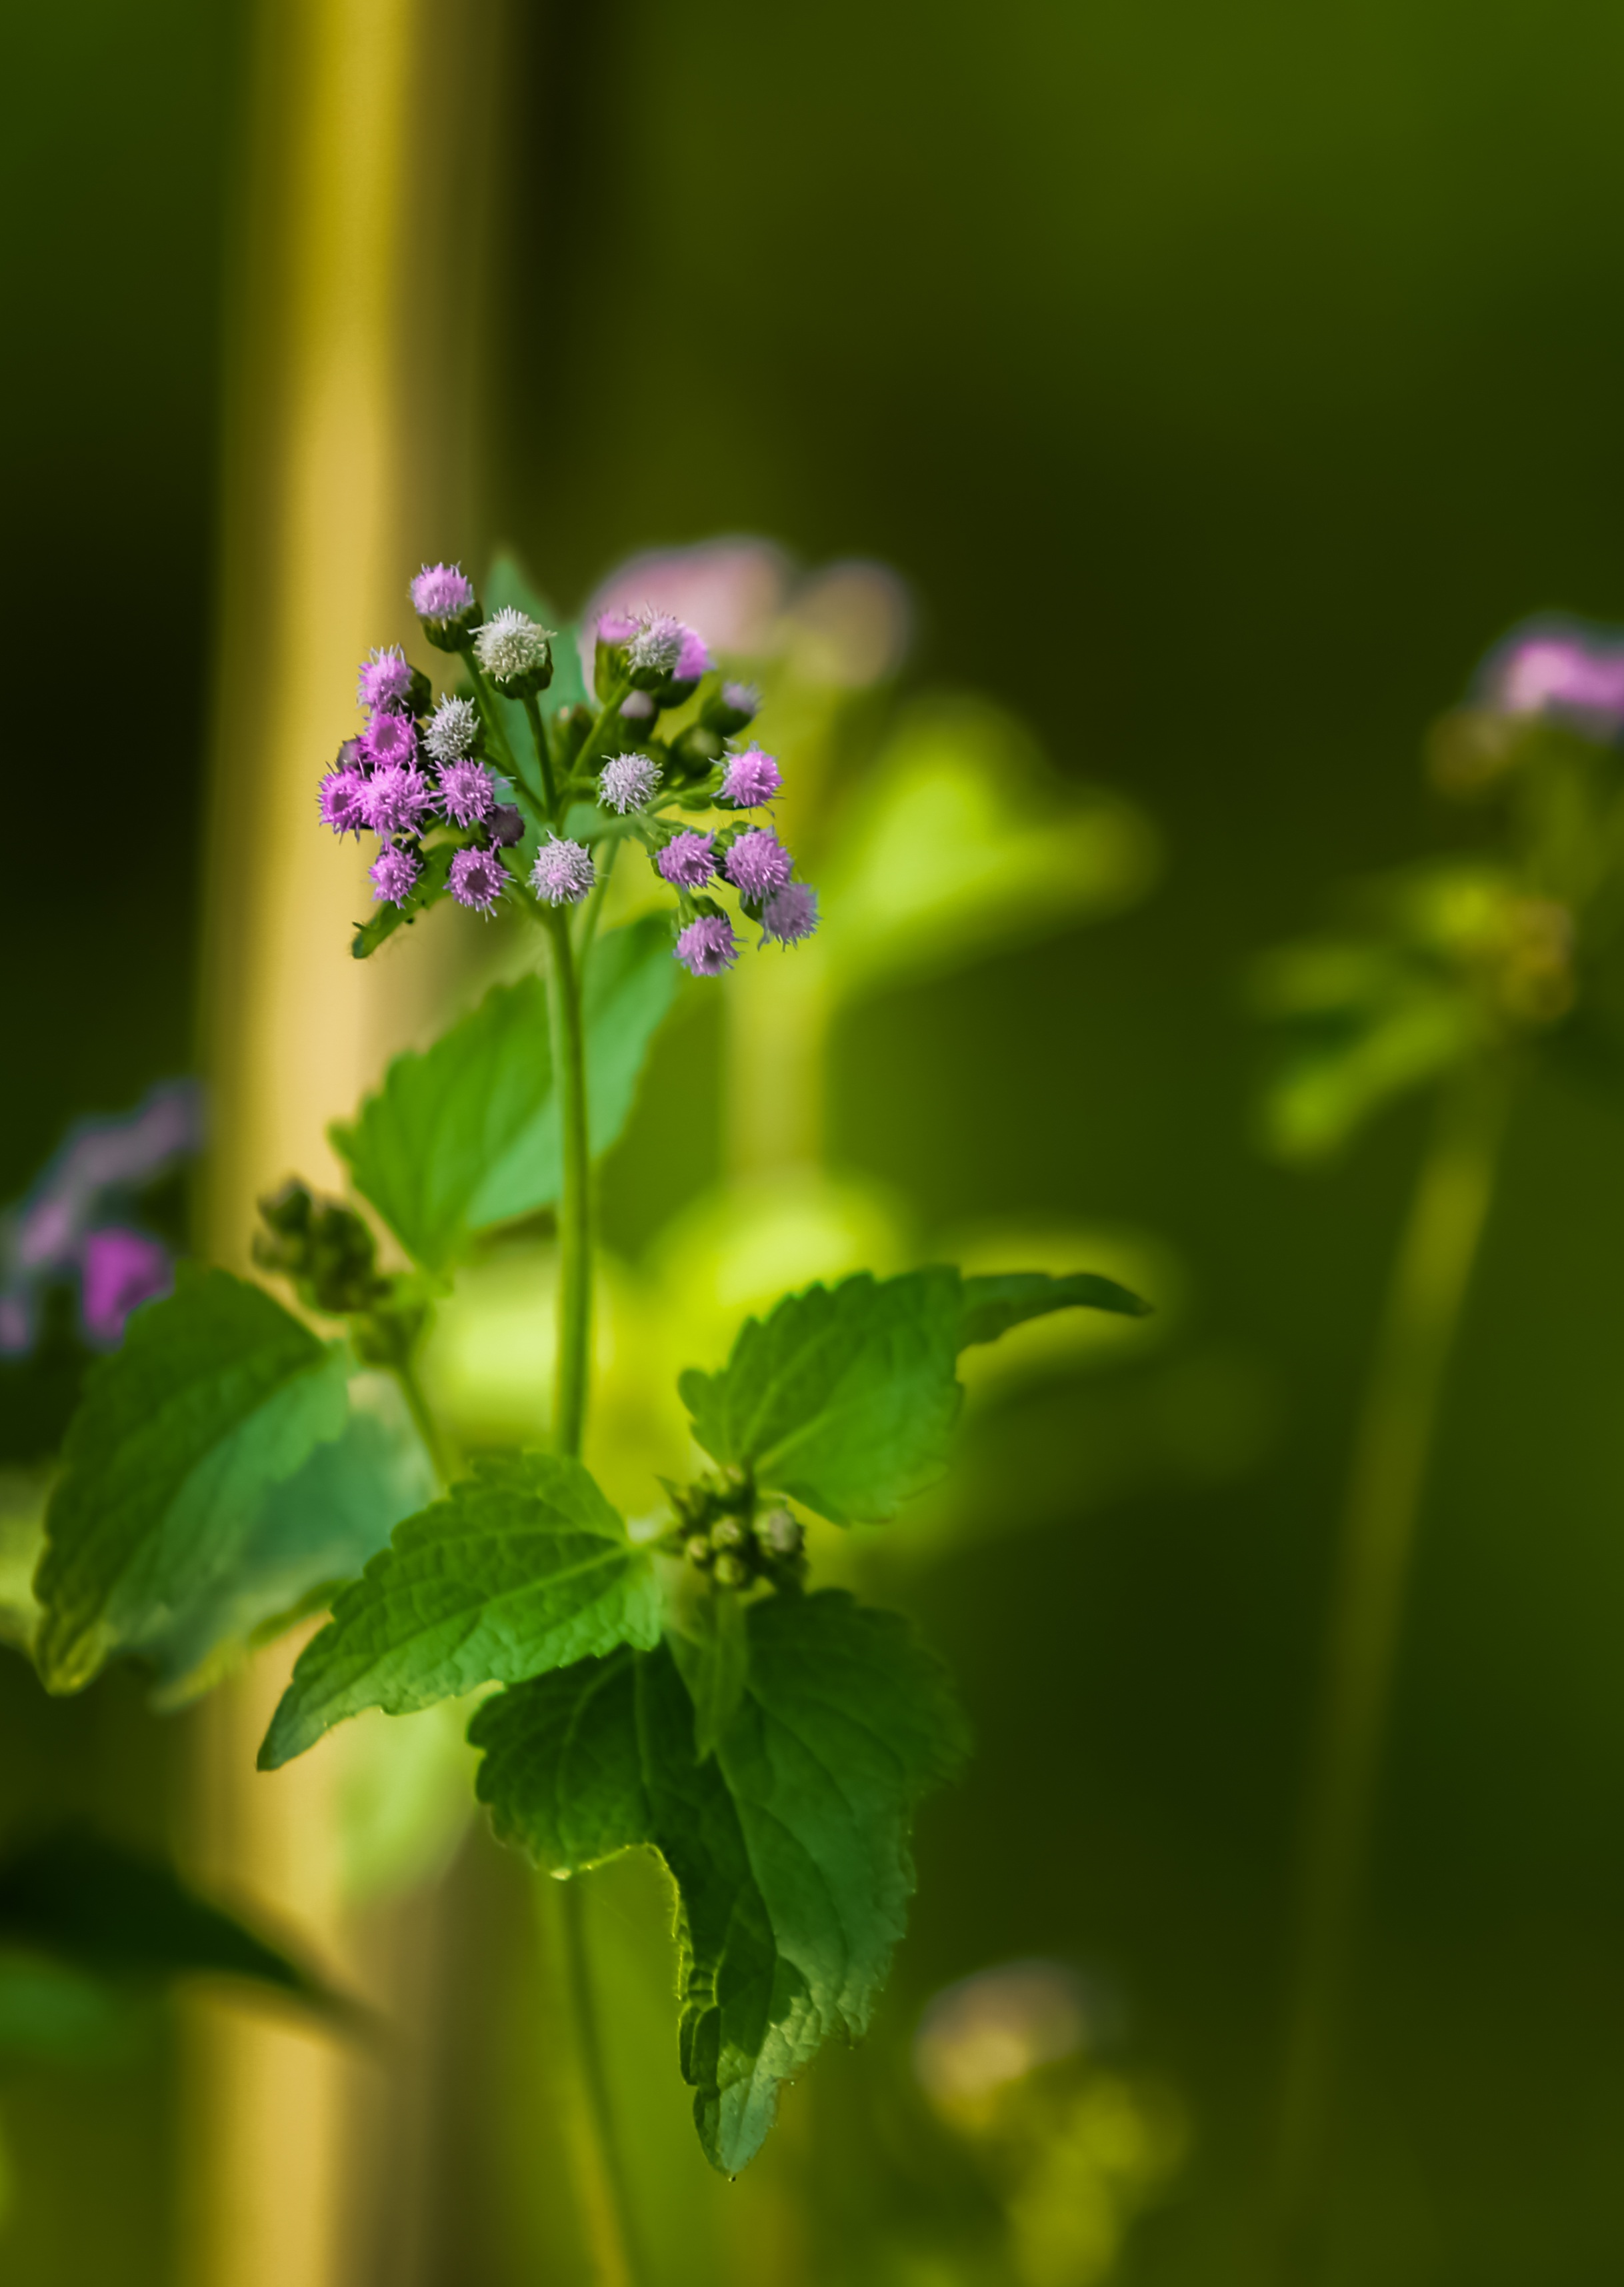
nature, grass, outdoor, plant, meadow, leaf, flower, bloom, summer, environment, spring, green, herb, color, natural, holiday, fresh, botany, blooming, colorful, garden, flora, wildflower, gardening, bright, macro photography, flowering plant, plant stem, land plant